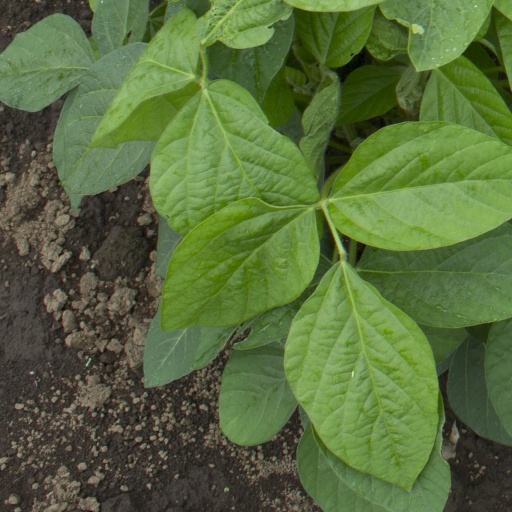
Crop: soybean